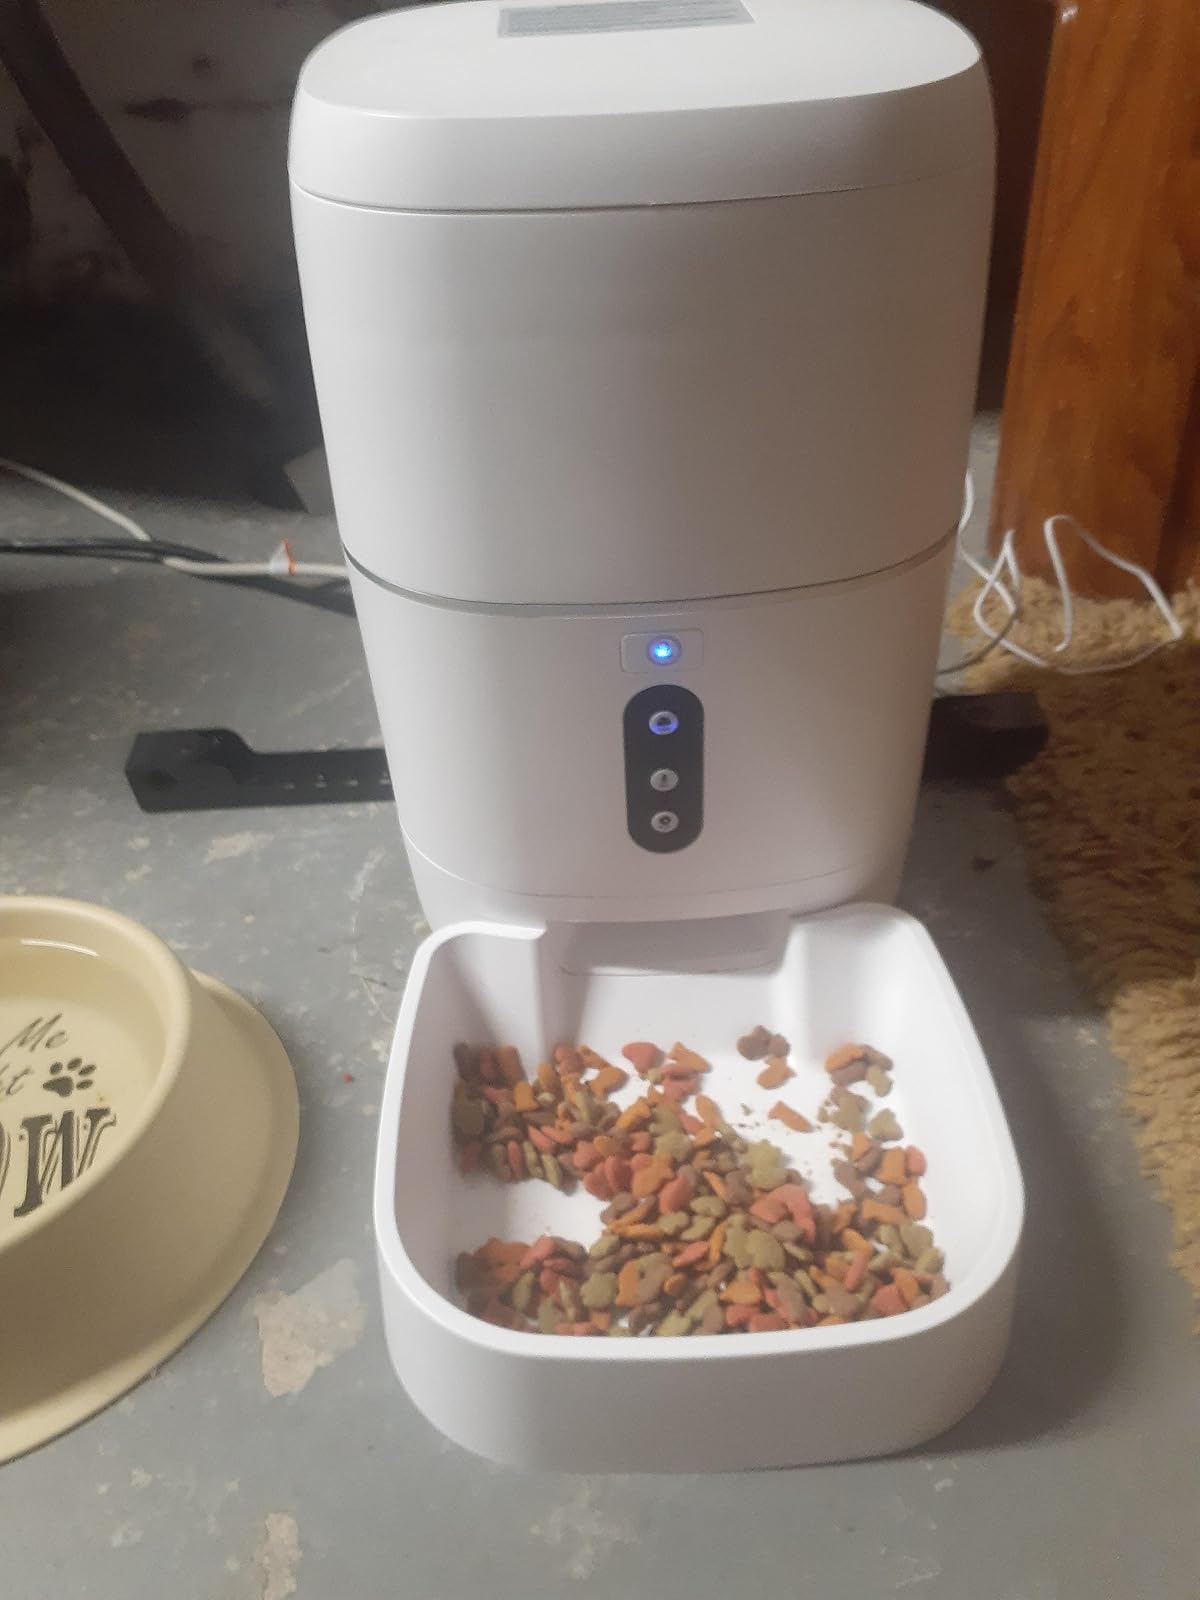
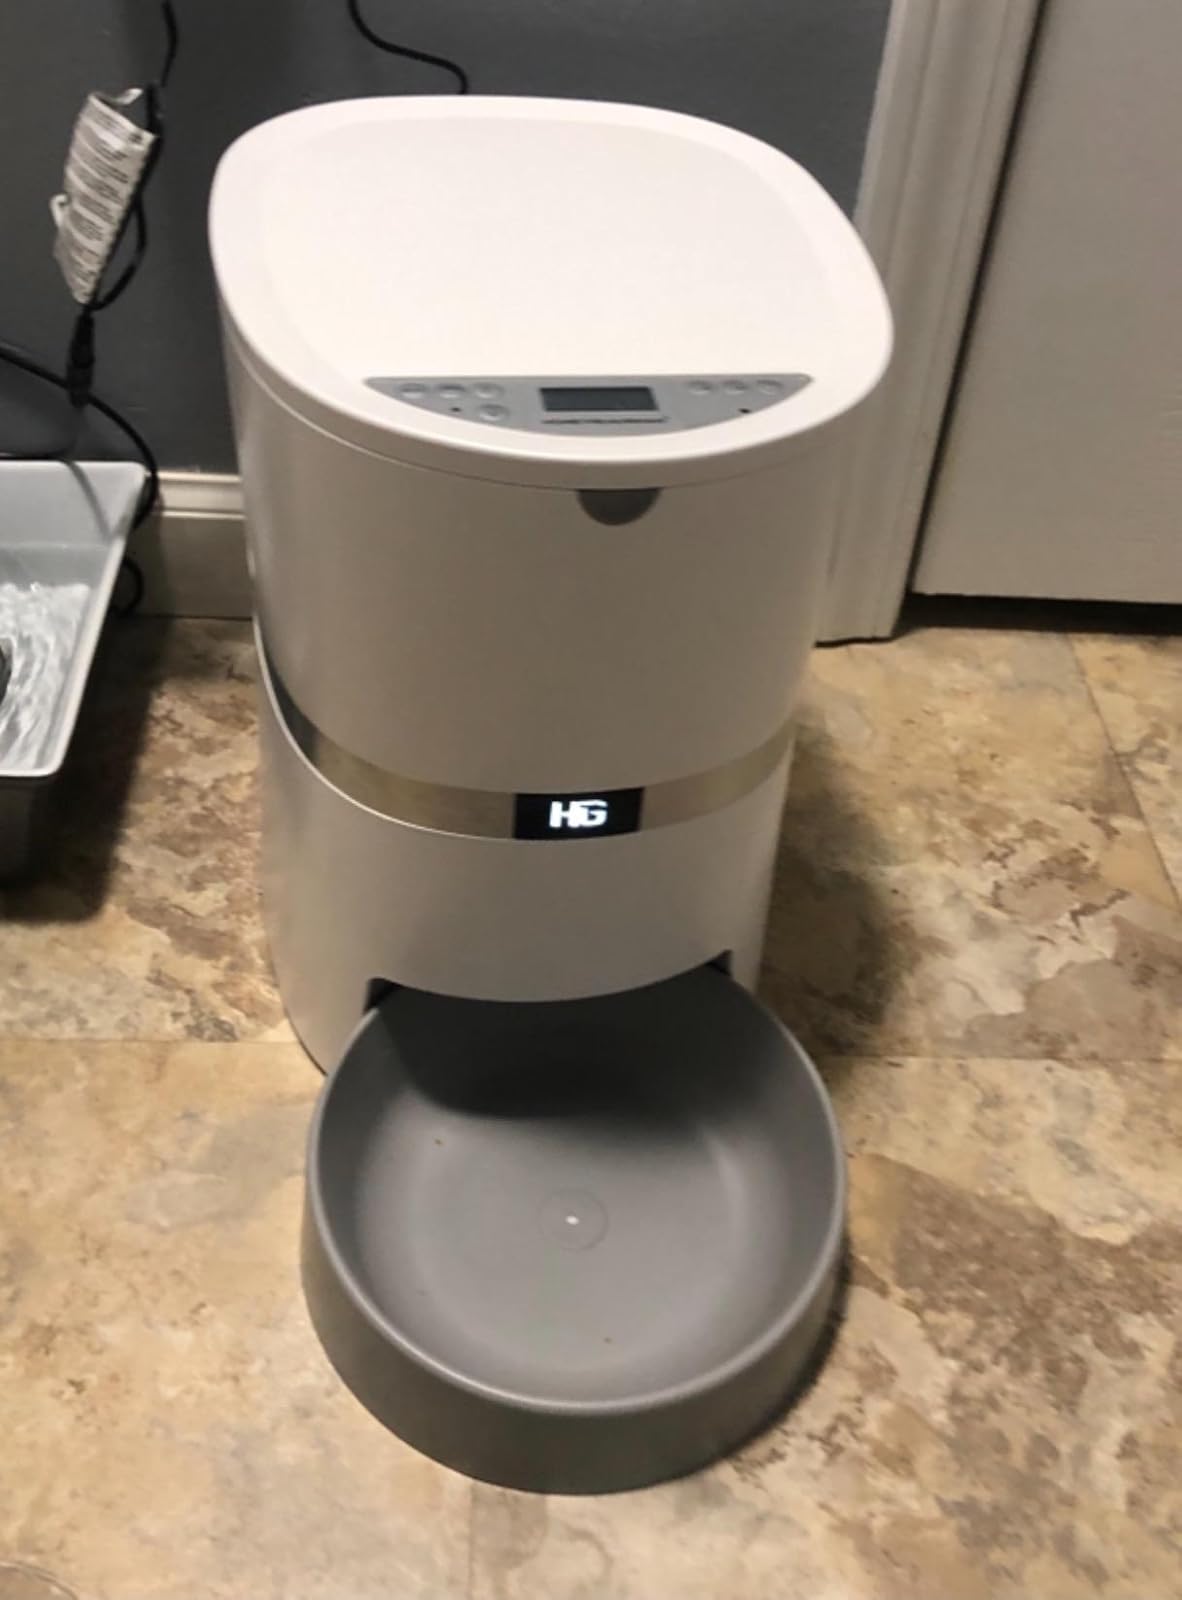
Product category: items_feeder
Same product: no